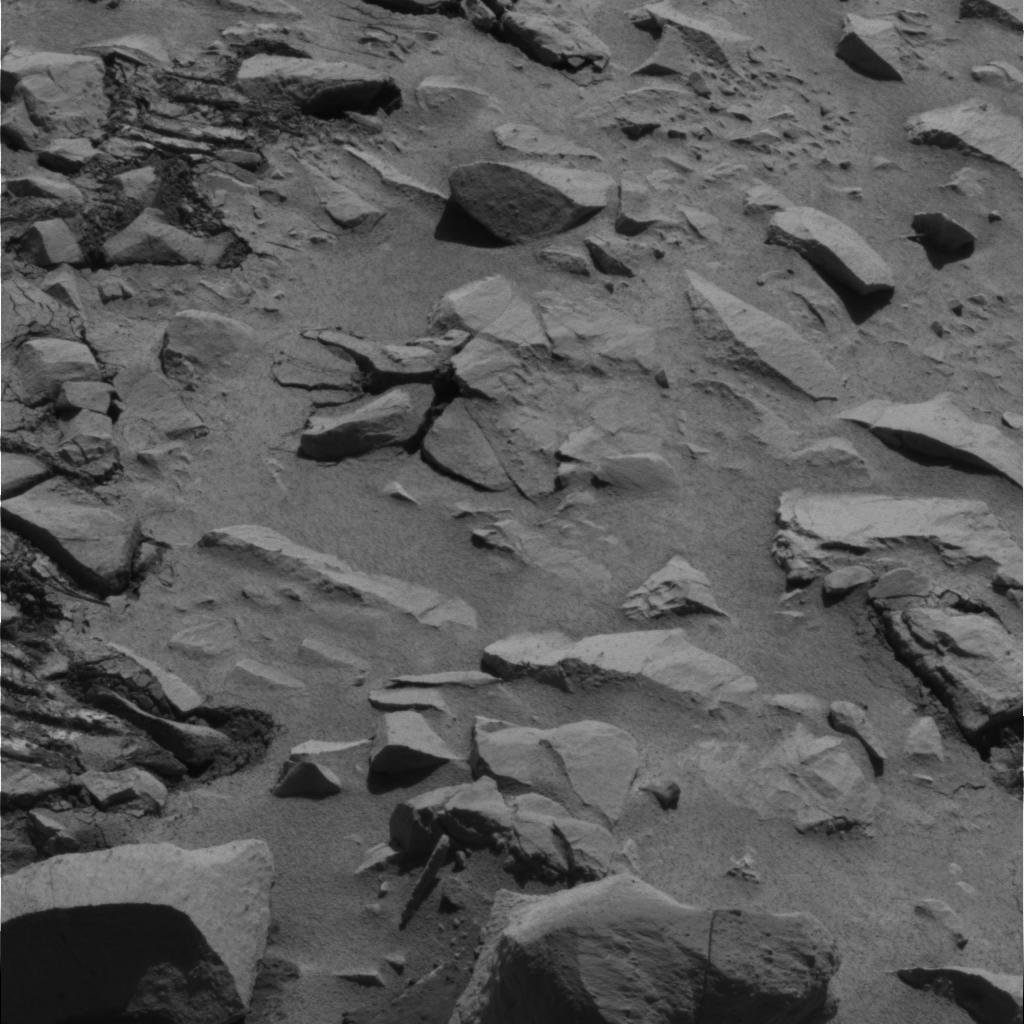
Surface features visible: Rover Tracks, Rock Outcrops, Clasts, Soil, Nearby Surface